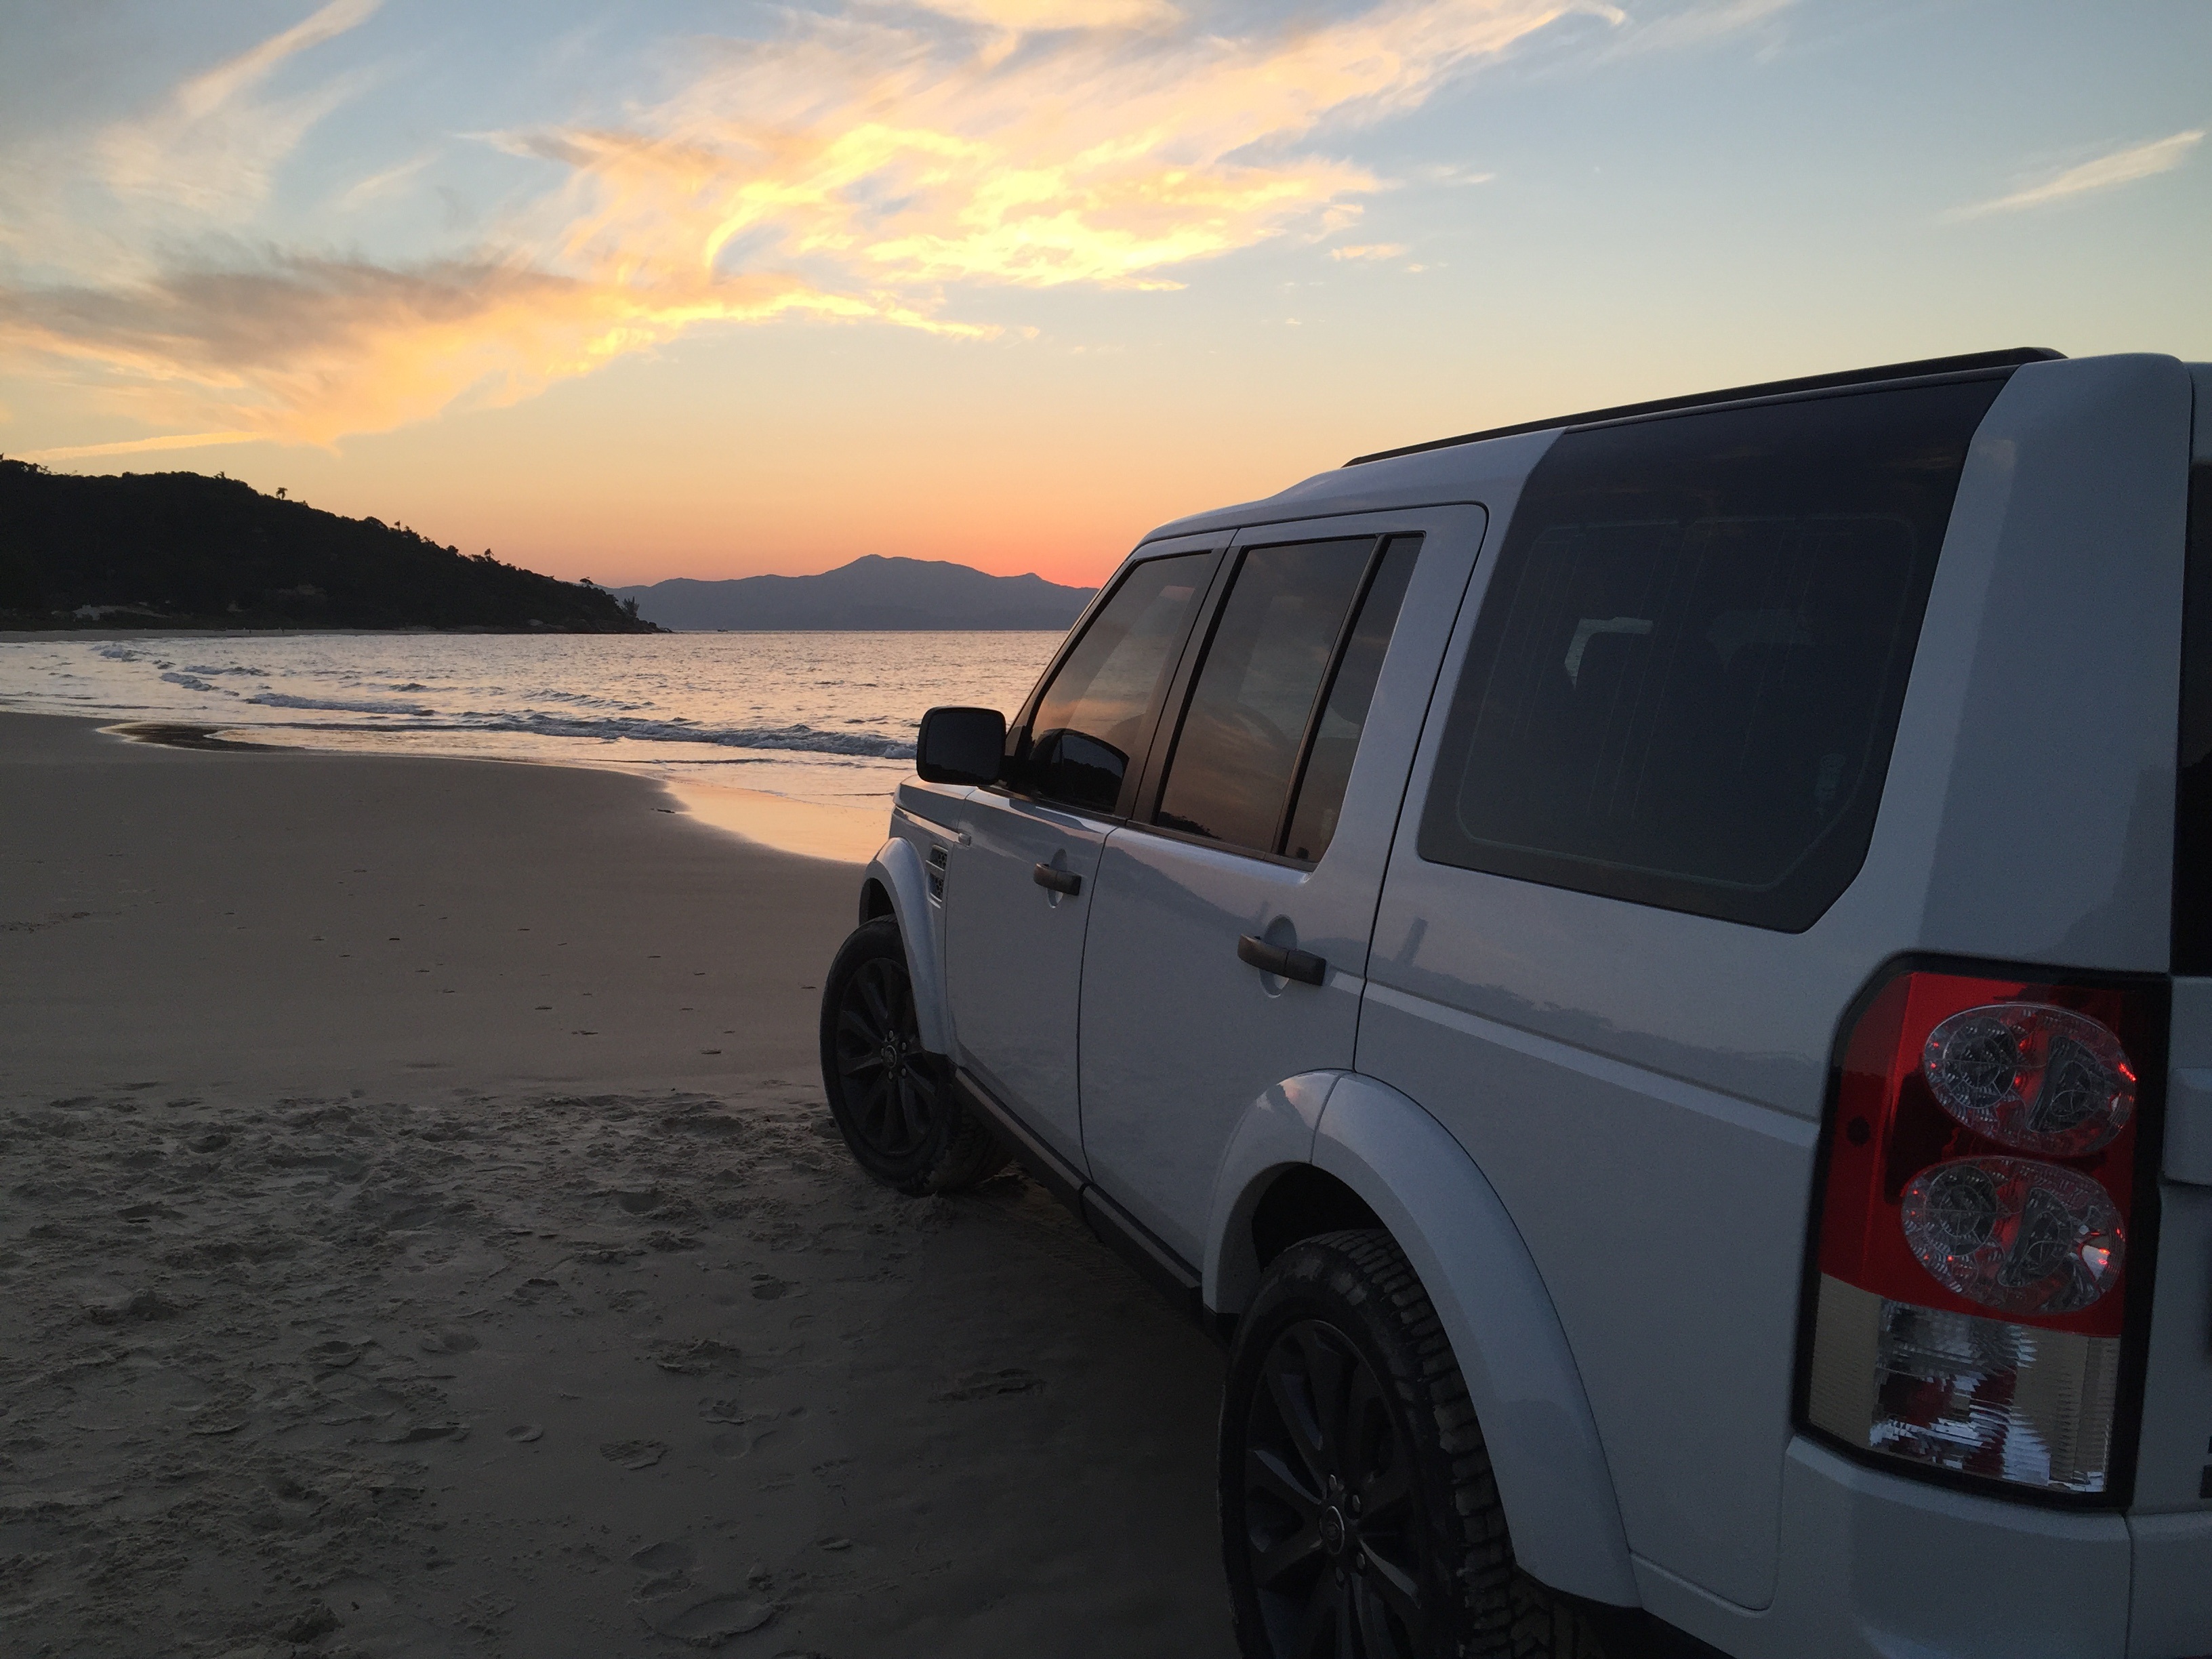
beach, sunset, car, wheel, vehicle, bumper, sol, ceu, sport utility vehicle, land vehicle, automobile make, automotive exterior, compact sport utility vehicle